Günther Pohl

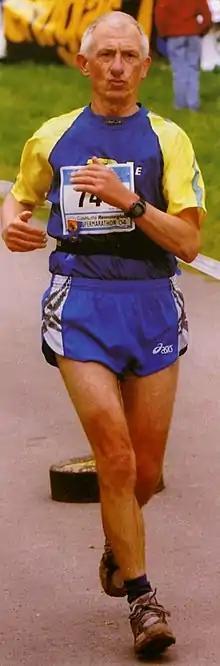
Günther Pohl at Rennsteiglauf Supermarathon in 2004

Günther Pohl (born 23 August 1939 in Berlin, Germany) is a German longdistance- and ultra/marathon runner.